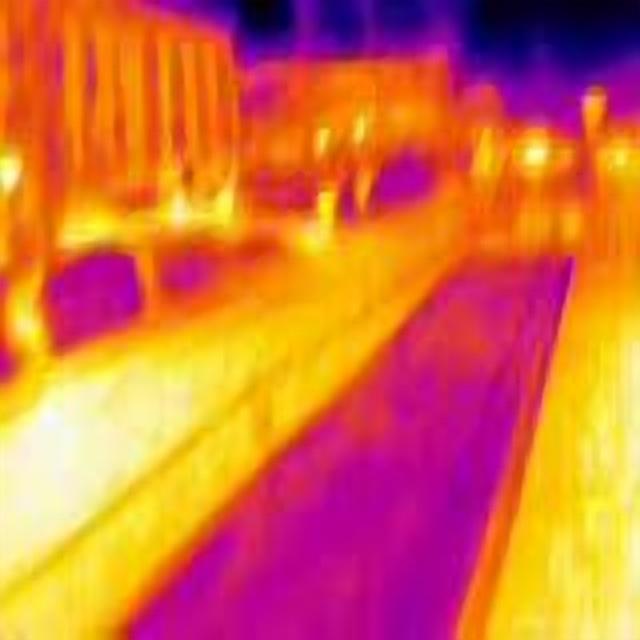
Detected objects:
label: person
label: person
label: person